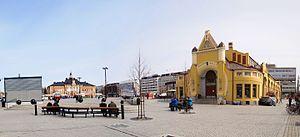
La place du marché de Kuopio est une place du centre ville de Kuopio en Finlande.